Finschhafen

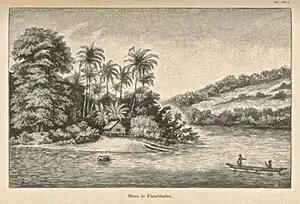
Moru in Finschhafen 1884–1885. Sketch by Otto Finsch

Finschhafen was surveyed in 1884 by the German scientist and explorer Otto Finsch who gave his name to the town. A town was built in 1885 as part of the colony of German New Guinea and was named after the discoverer (-hafen = -harbour). In 1886, Johann Flierl and two other Lutheran missionaries settled in the area, creating a Mission station at Simbang. A malaria epidemic in 1891 caused the town to be abandoned by the German plantation owners and government officials. It was resettled afterward and was claimed by the Germans in 1894. It was finally abandoned in 1901.